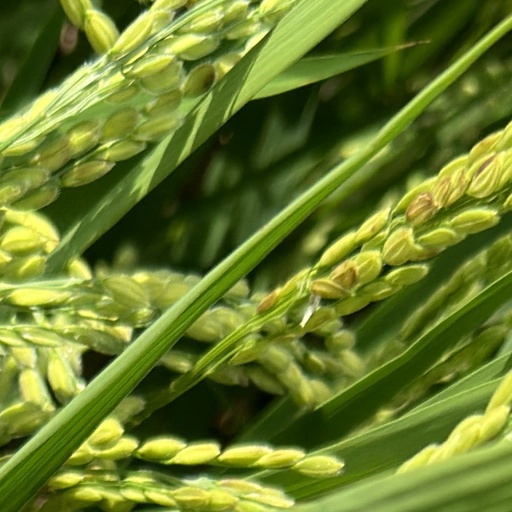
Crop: rice